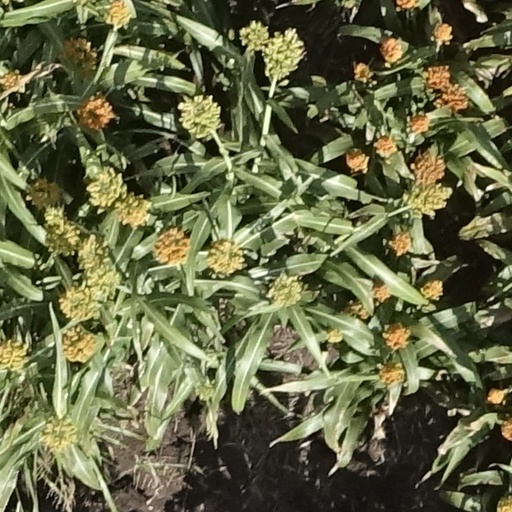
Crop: sorghum